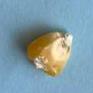
Maize quality: Bad